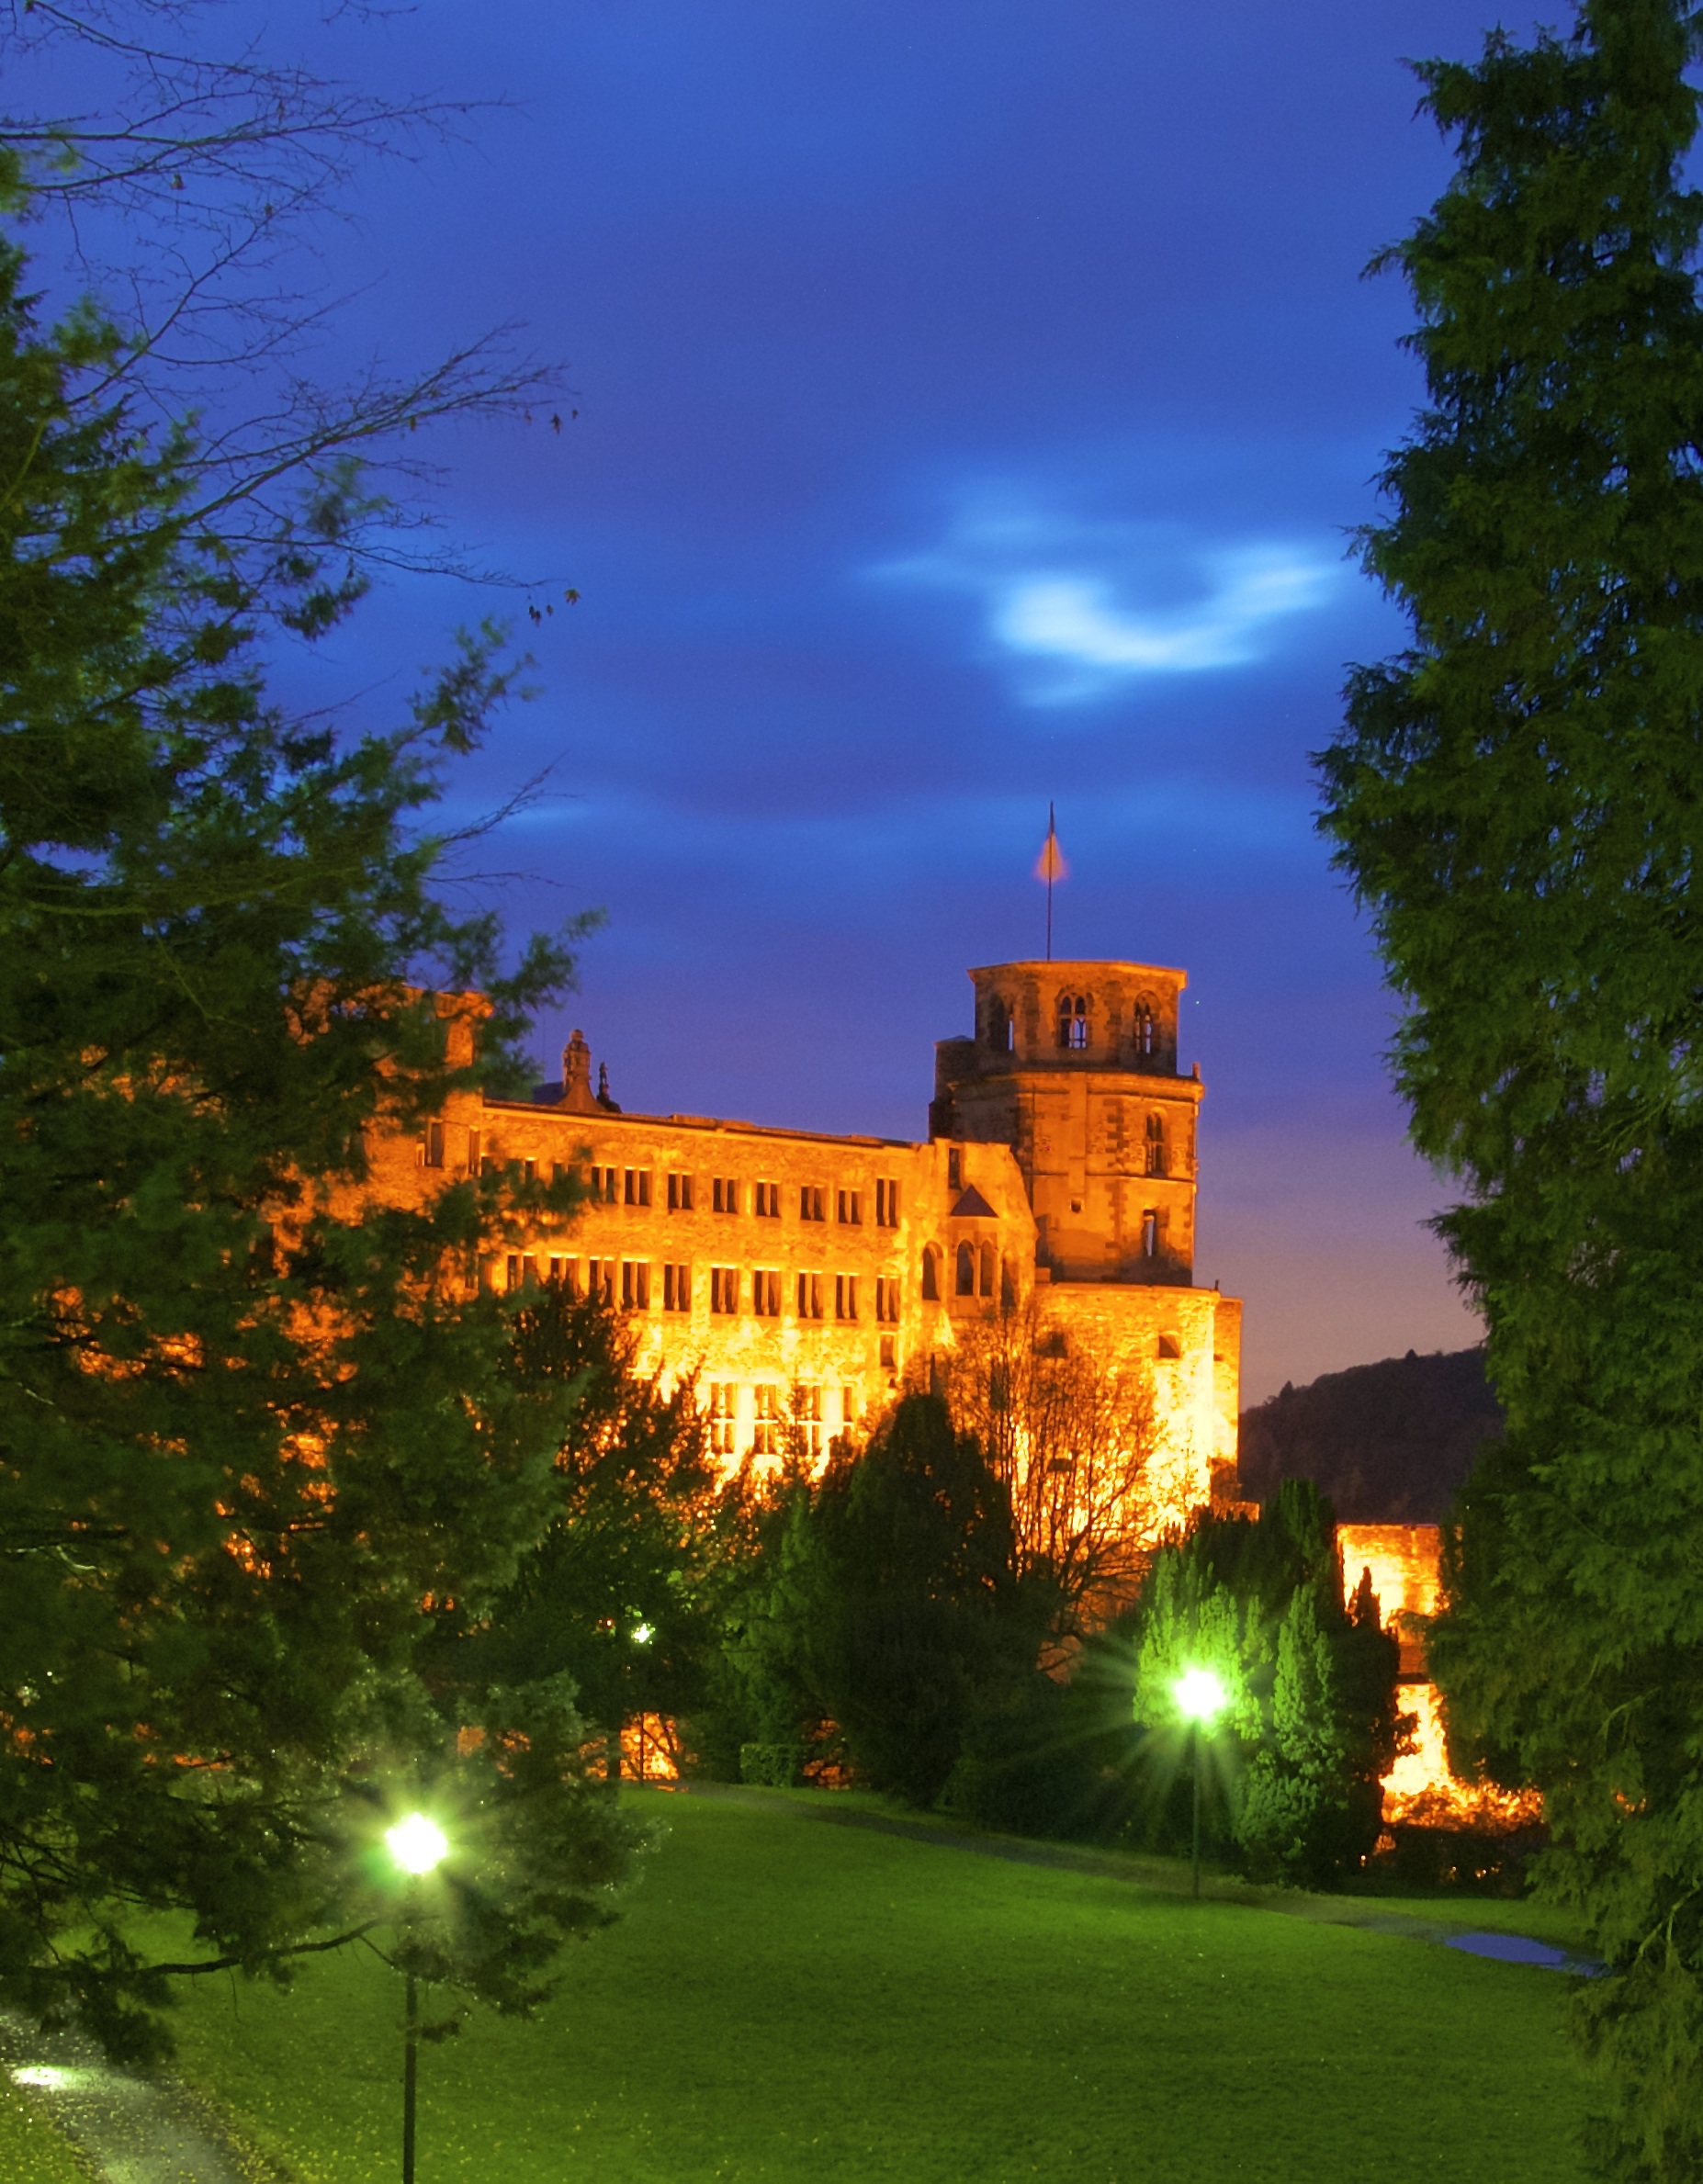
tree, architecture, sunset, night, house, sunlight, chateau, dusk, evening, tower, castle, heidelberg, lighting, germany, estate, baden w rttemberg, heidelberger schloss, landscape lighting, castle lighting